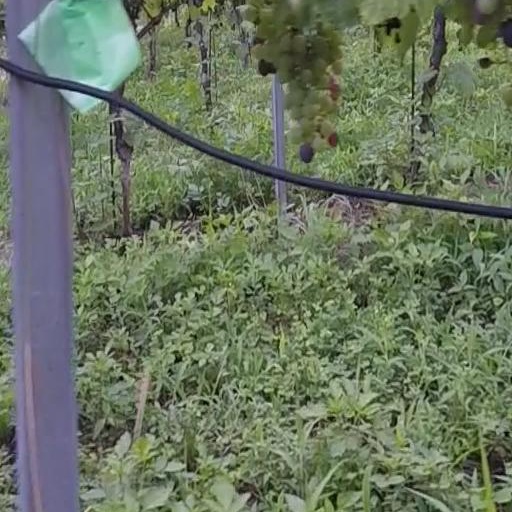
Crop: grape